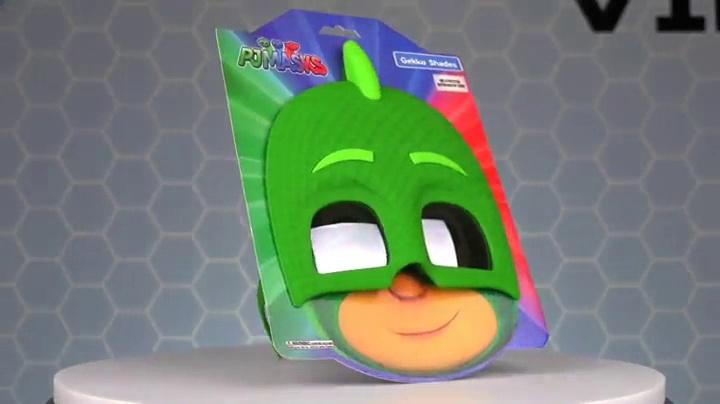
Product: Costume Sunglasses Pluto Sun-Staches Party Favors UV400
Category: Toys & Games | Dress Up & Pretend Play | Pretend Play
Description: All Sun-Staches Sunglasses provide 100% UV400 protection and impact resistant lenses because we care.
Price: $10.39
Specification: ProductDimensions:10x1x7inches|ItemWeight:2.88ounces|ShippingWeight:2.88ounces(Viewshippingratesandpolicies)|DomesticShipping:ItemcanbeshippedwithinU.S.|InternationalShipping:ThisitemcanbeshippedtoselectcountriesoutsideoftheU.S.LearnMore|ASIN:B075H3C8X8|Itemmodelnumber:SG2880|Manufacturerrecommendedage:3yearsandup